Day Watch (film)

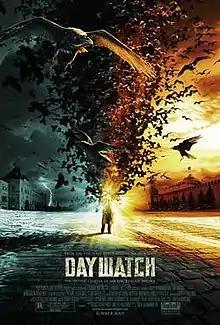
US theatrical release poster

Day Watch is a 2006 Russian fantasy film directed and co-written by Timur Bekmambetov. It opened in theatres across Russia on 1 January 2006, the United States on 1 June 2007, and the United Kingdom on 5 October 2007. It is a sequel to the 2004 film "Night Watch", featuring the same cast. Despite sharing its title with the second novel in the series, it is actually based on the second and third parts of Sergey Lukyanenko's novel "Night Watch", the first part of which the 2004 film was based on.